Jabłonna Palace

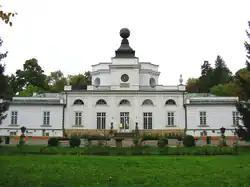
The exterior of Jabłonna Palace.

Jabłonna Palace is a palace, hotel and publicly accessible park-complex in Jabłonna near Warsaw in Poland whose uses include conferences and weddings.